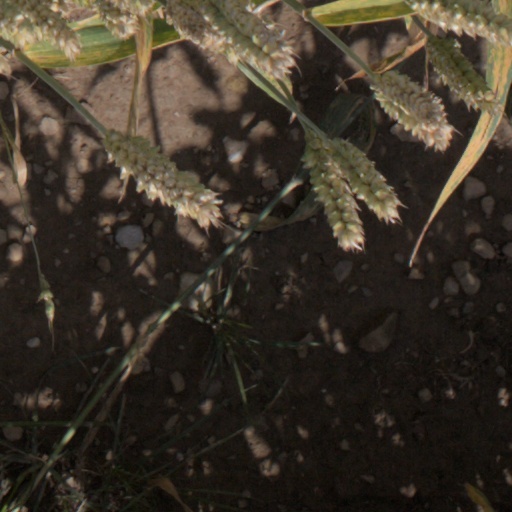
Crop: wheat